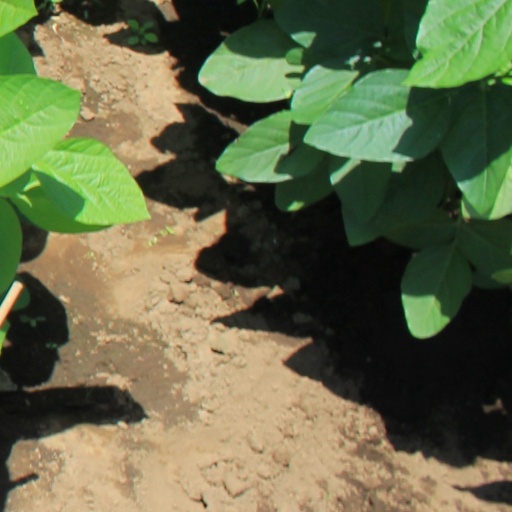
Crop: soybean